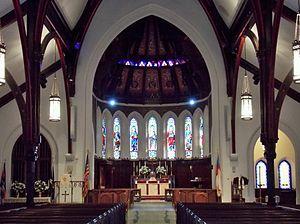
La cathédrale de la Trinité est un sanctuaire épiscopalien établi dans la ville de Davenport. Elle est l'église mère du diocèse épiscopal de l'Iowa depuis 1873. Le sanctuaire actuel, construit à partir de 1867-1873, est la deuxième cathédrale épiscopalienne la plus ancienne aux États-Unis. Elle a été initialement nommée « cathédrale de la Grâce ».